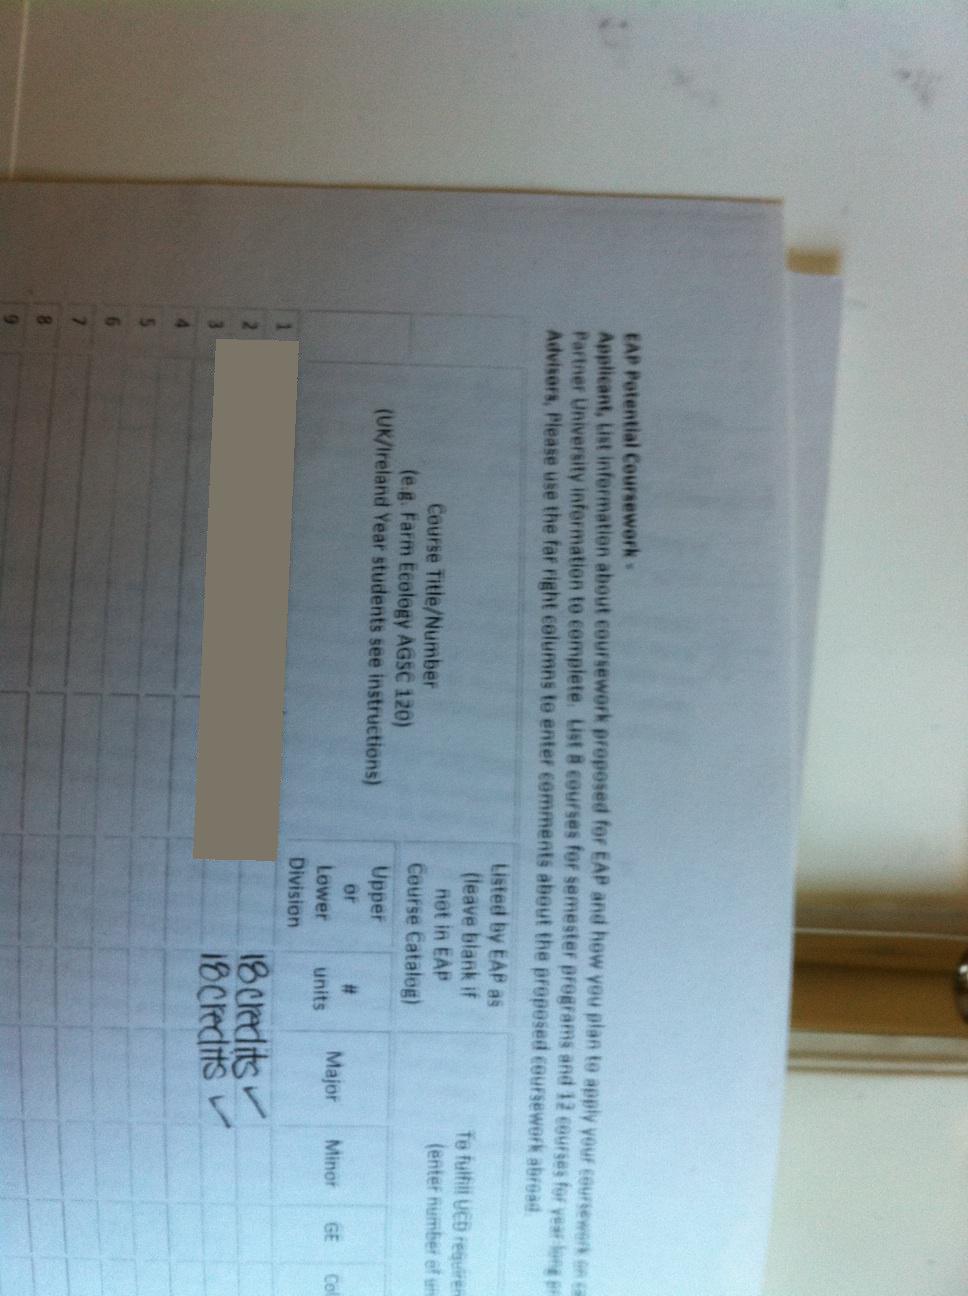Question: What does the top of this page say?
Answer: unanswerable